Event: Ecuador Earthquake
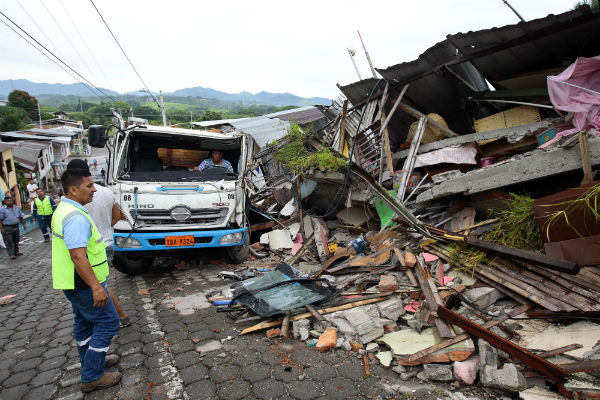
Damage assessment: damage